Bear Grylls

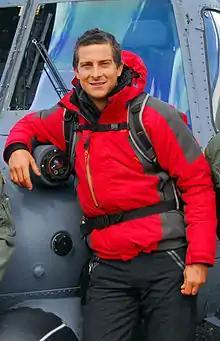
Grylls in front of an Alaska Air National Guard, 210th Rescue Squadron HH-60 Pave Hawk helicopter before heading out to Spencer Glacier to film "Man vs. Wild"

On 16 May 1998, Grylls achieved his childhood dream of climbing to the summit of Mount Everest in Nepal, 18 months after breaking three vertebrae in a parachuting accident. At 23, he was at the time among the youngest people to have achieved this feat. There is some dispute over whether he was the youngest Briton to have done so, as he was preceded by James Allen, a climber holding dual Australian and British citizenship, who reached the summit in 1995 at age 22. The record has since been surpassed by Jake Meyer and then Rob Gauntlett who summitted at age 19. To prepare for climbing at such high altitudes in the Himalayas, in 1997, Grylls became the youngest Briton to climb Ama Dablam, a peak once described by Sir Edmund Hillary as "unclimbable", although now the third most popular in the Himalayas for permitted expeditions.